Final Fantasy Tactics A2: Grimoire of the Rift

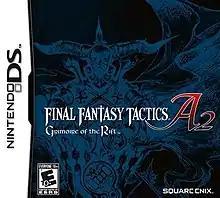
North American box art

Final Fantasy Tactics A2: Grimoire of the Rift is a 2007 tactical role-playing game developed and published by Square Enix for the Nintendo DS. Releasing in 2007 in Japan and 2008 in the West, the game is a sequel to "Final Fantasy Tactics Advance" and forms part of the "Ivalice Alliance", a group of games set in the titular fictional universe. The game features cameo appearances from central and supporting characters from "Final Fantasy XII", a title set in Ivalice.